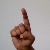
The image shows a hand gesture representing the letter 'D' in Indian Sign Language.